Barton Hill, North Yorkshire

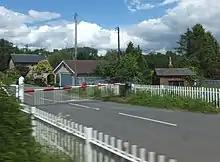
At the level crossing of the East Coast Main Line

Barton Hill was served by Barton Hill railway station on the York to Scarborough Line between 1845 and 1930.